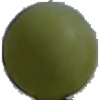
Label: Grape White 4